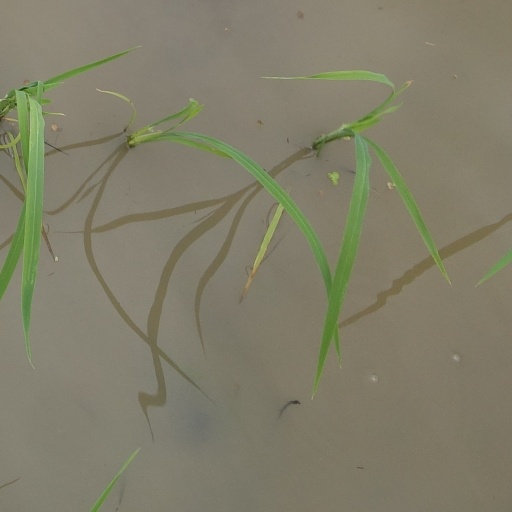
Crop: rice